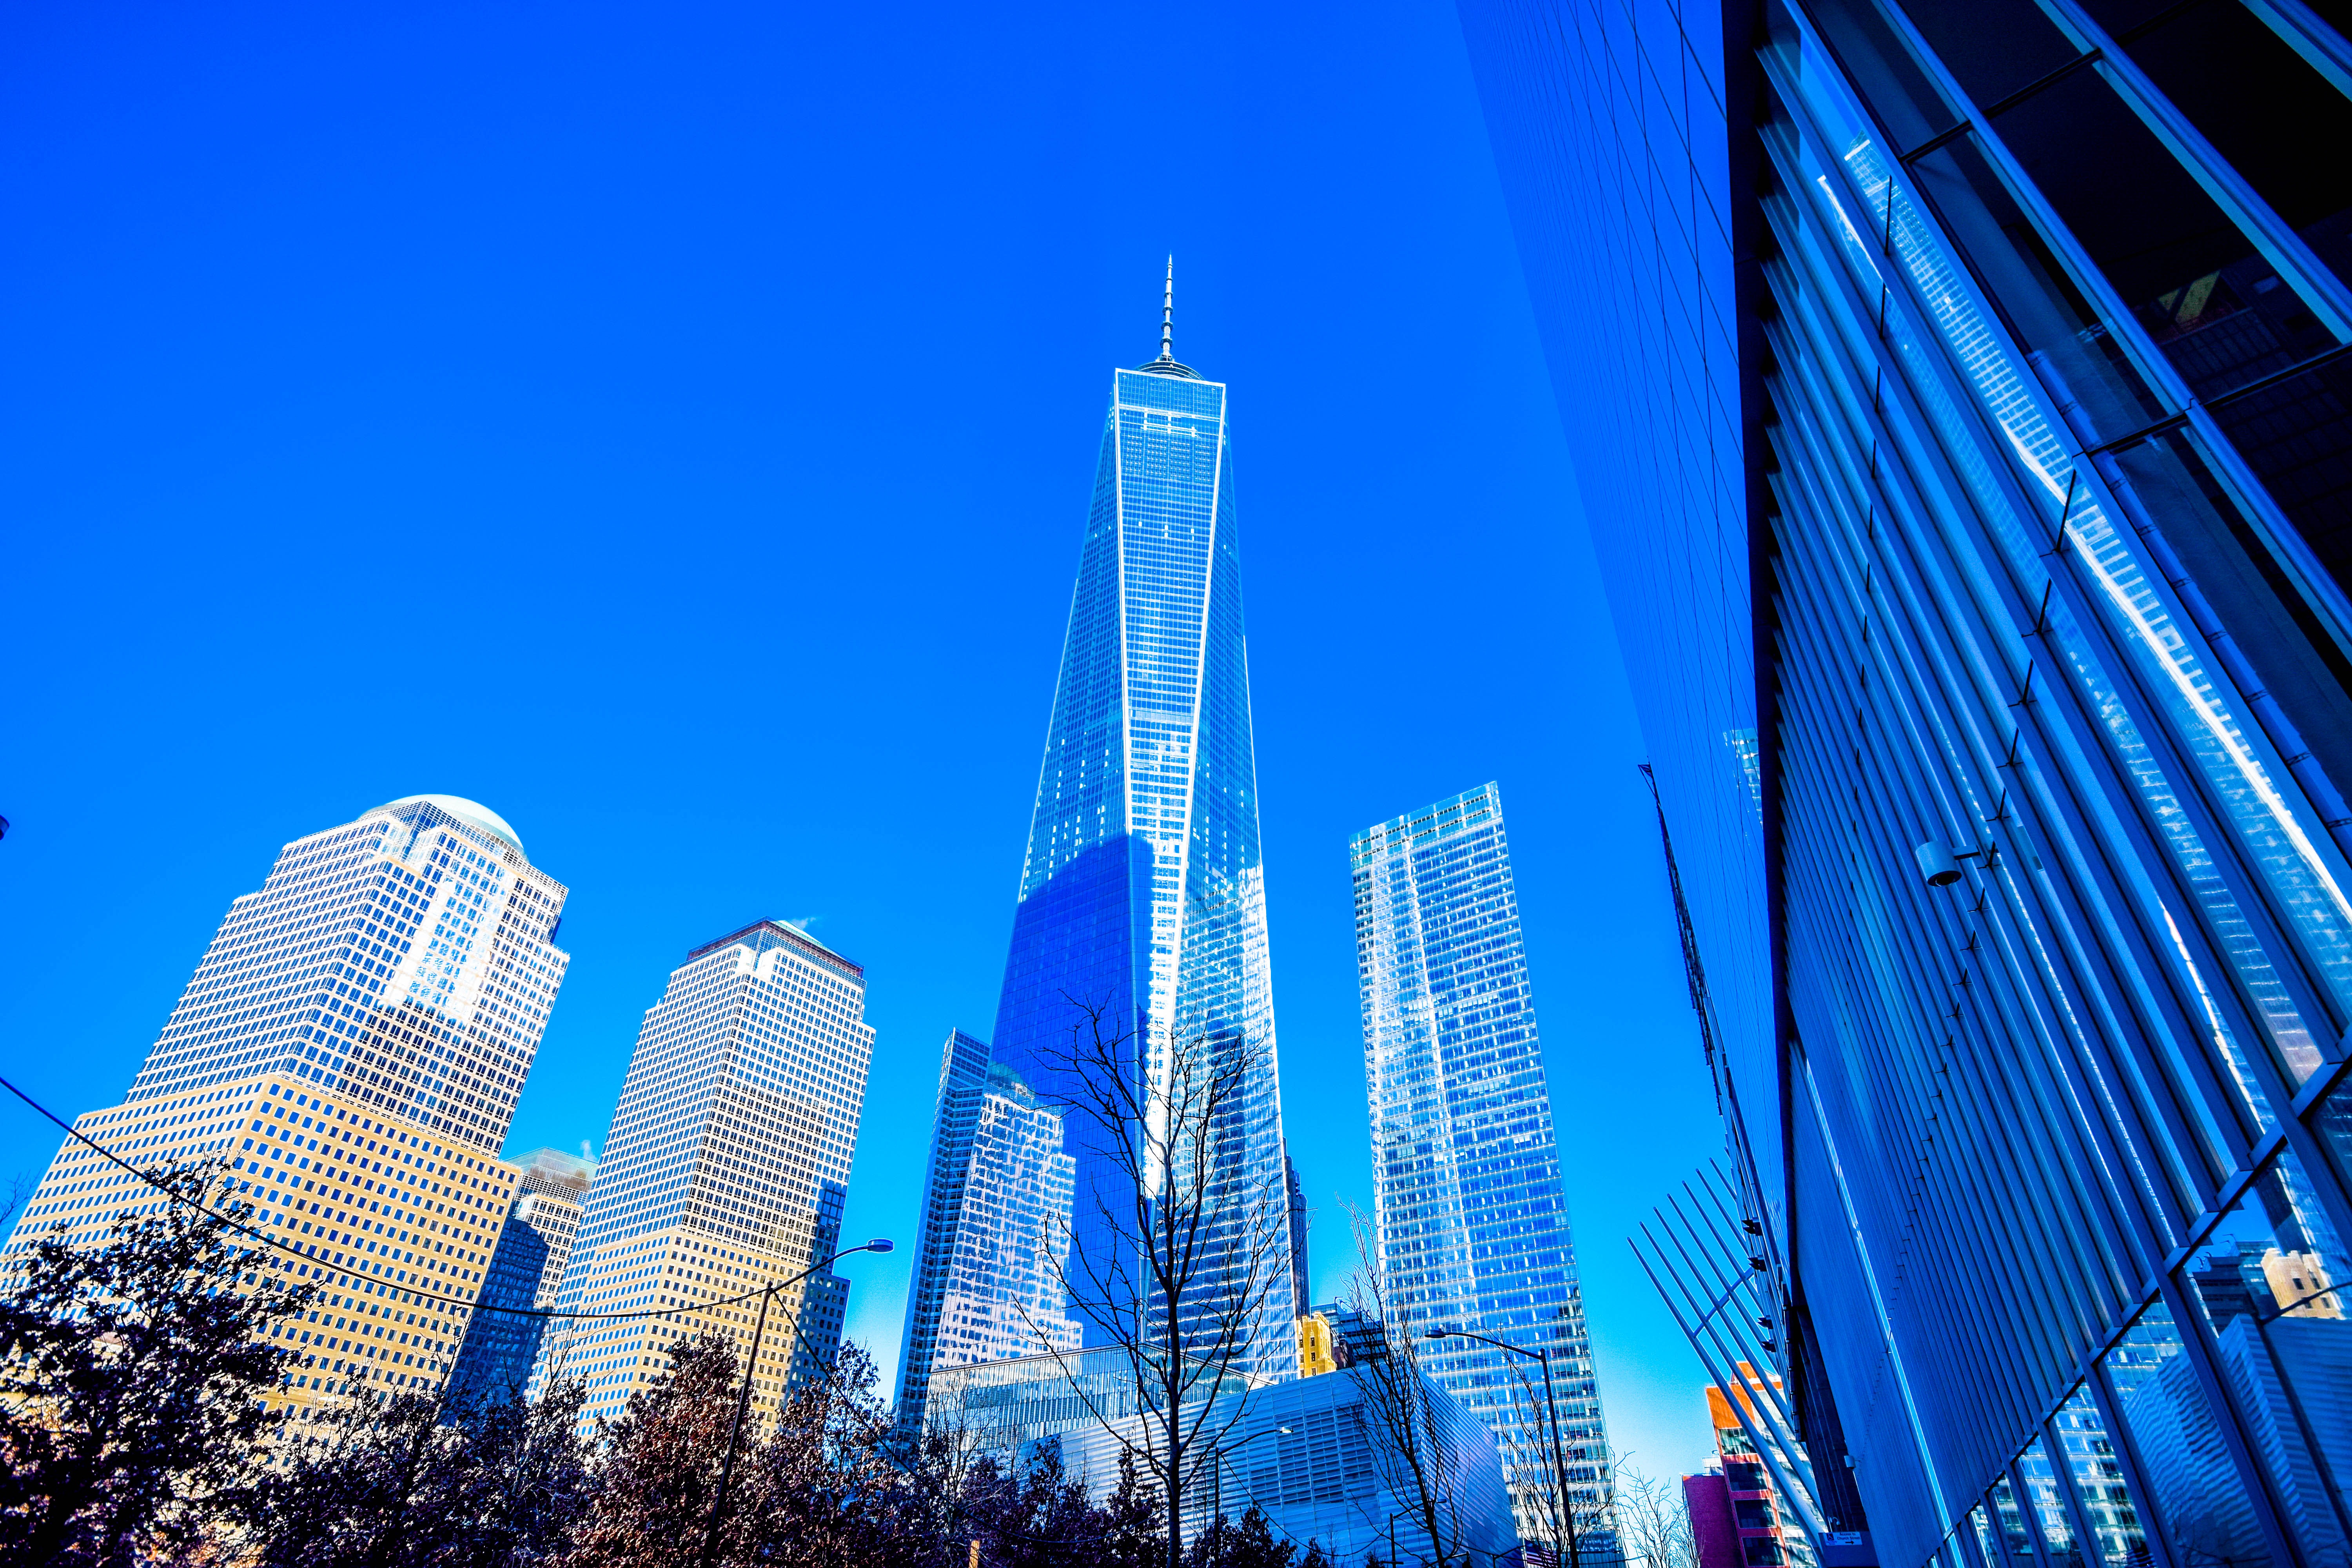
architecture, skyline, night, glass, building, city, skyscraper, manhattan, cityscape, downtown, travel, tower, nyc, usa, landmark, blue, freedom, tower block, world, design, tall, ny, center, trade, united, states, metropolis, wtc, world trade centre, human settlement, metropolitan area